Western Cape wine

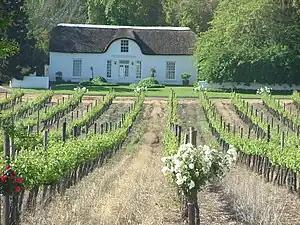
A vineyard in Stellenbosch

The Geographical Unit covers almost all of the South African Winelands, including the regions of Breede River Valley, Coastal Region, Klein Karoo and Olifants River. It also includes the otherwise unassigned southern districts of Bot River, Cape Agulhas, Overberg, Plettenberg Bay and Walker Bay, and the wards of Cederberg, Ceres, Herbertsdale, Prince Albert Valley, Ruiterbosch and Swartberg.